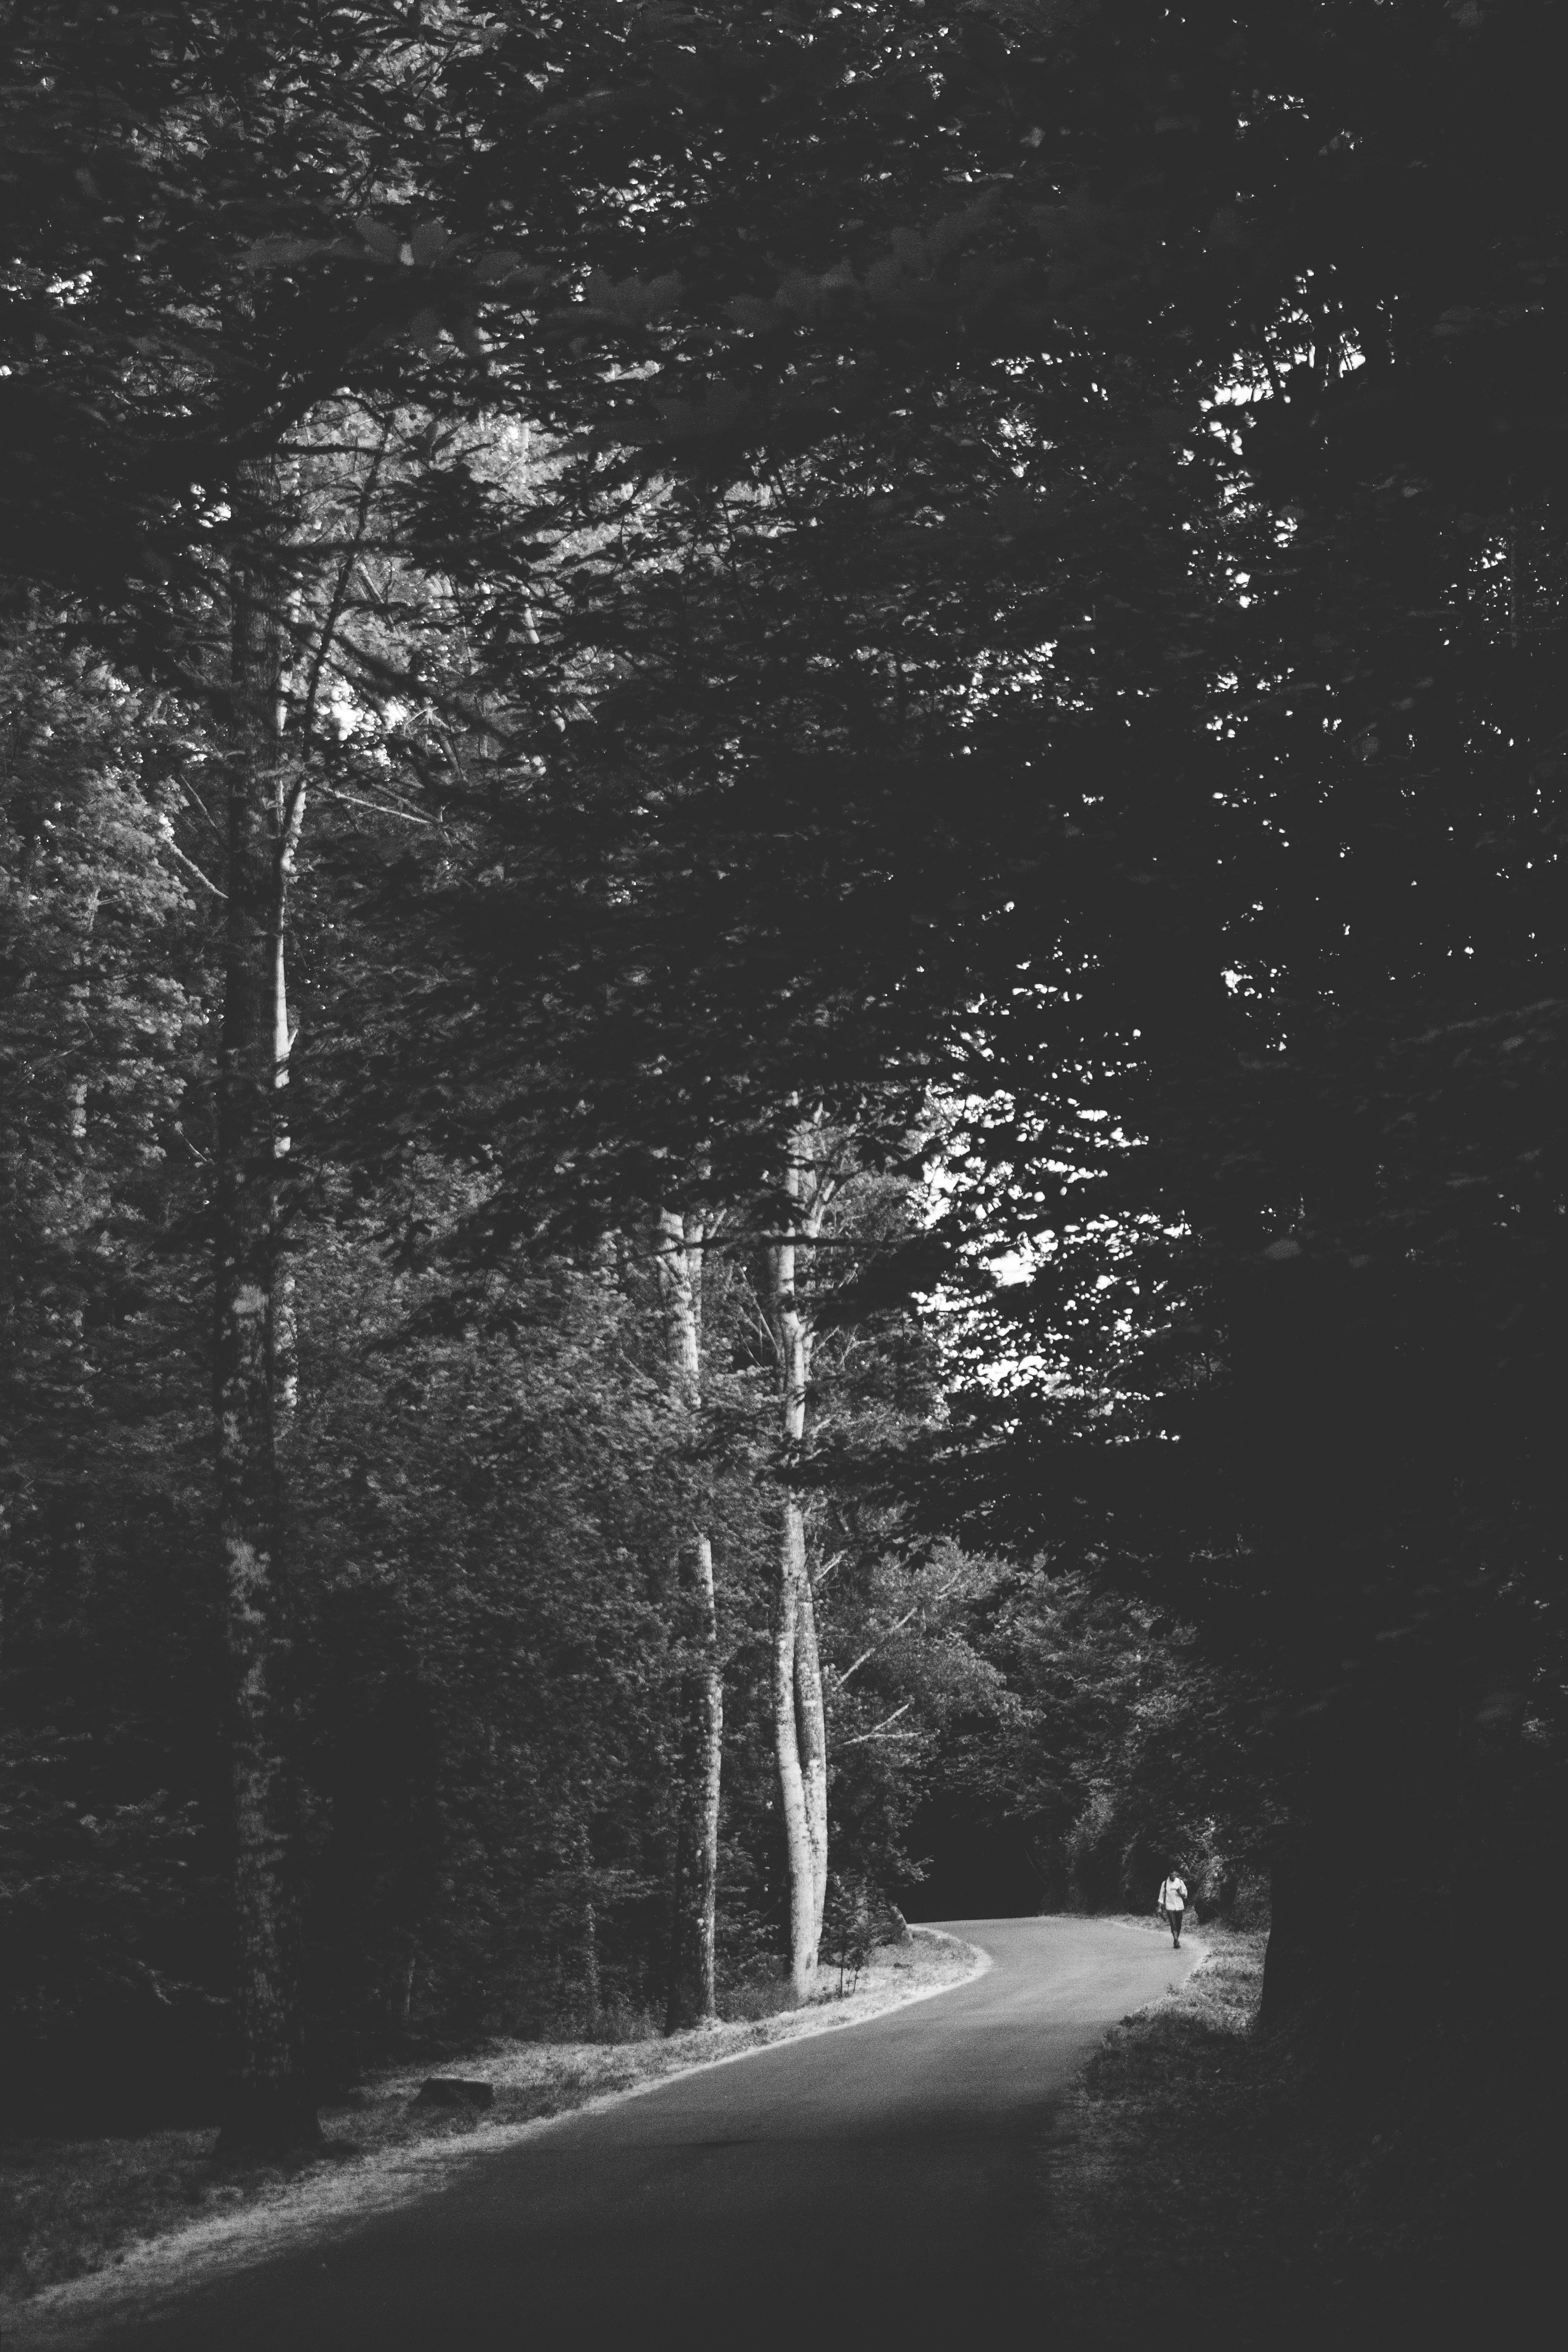
tree, snow, winter, light, black and white, mist, white, sunlight, morning, atmosphere, weather, darkness, black, monochrome, monochrome photography, atmospheric phenomenon, woody plant